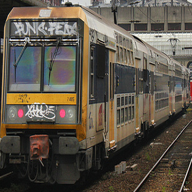
Vehicle type: Trains